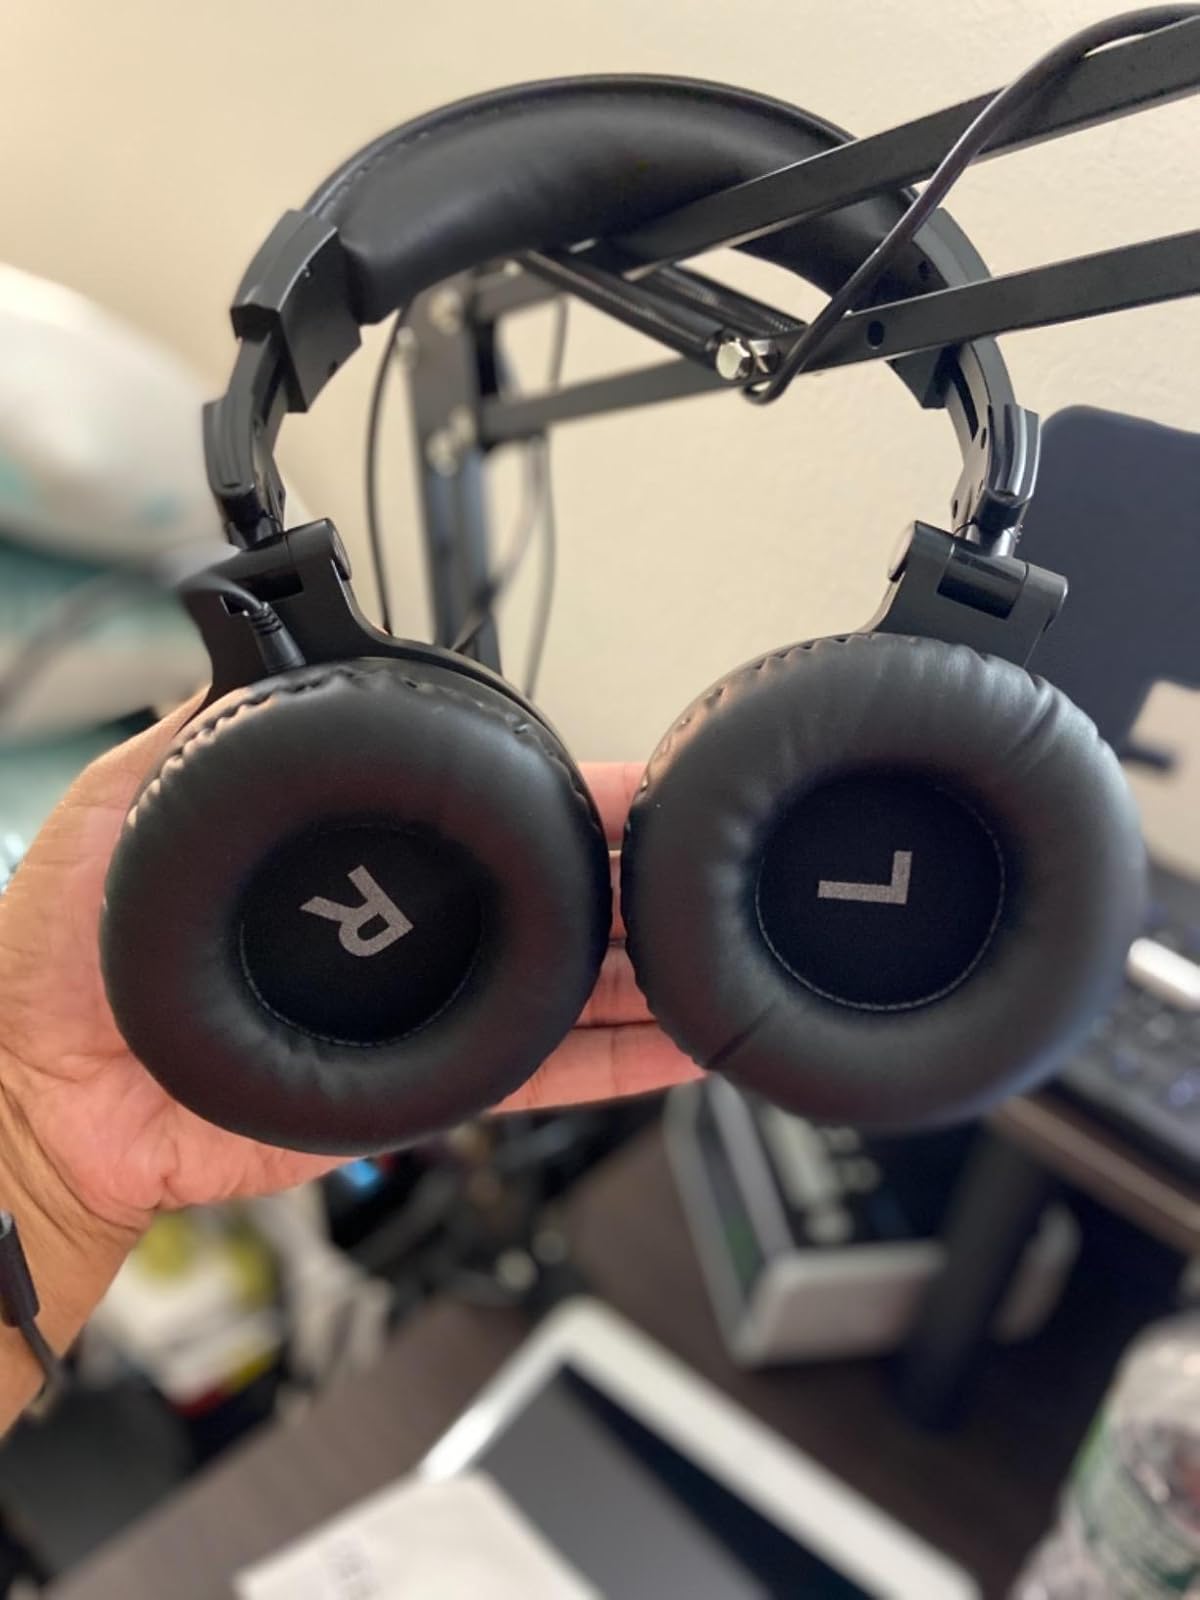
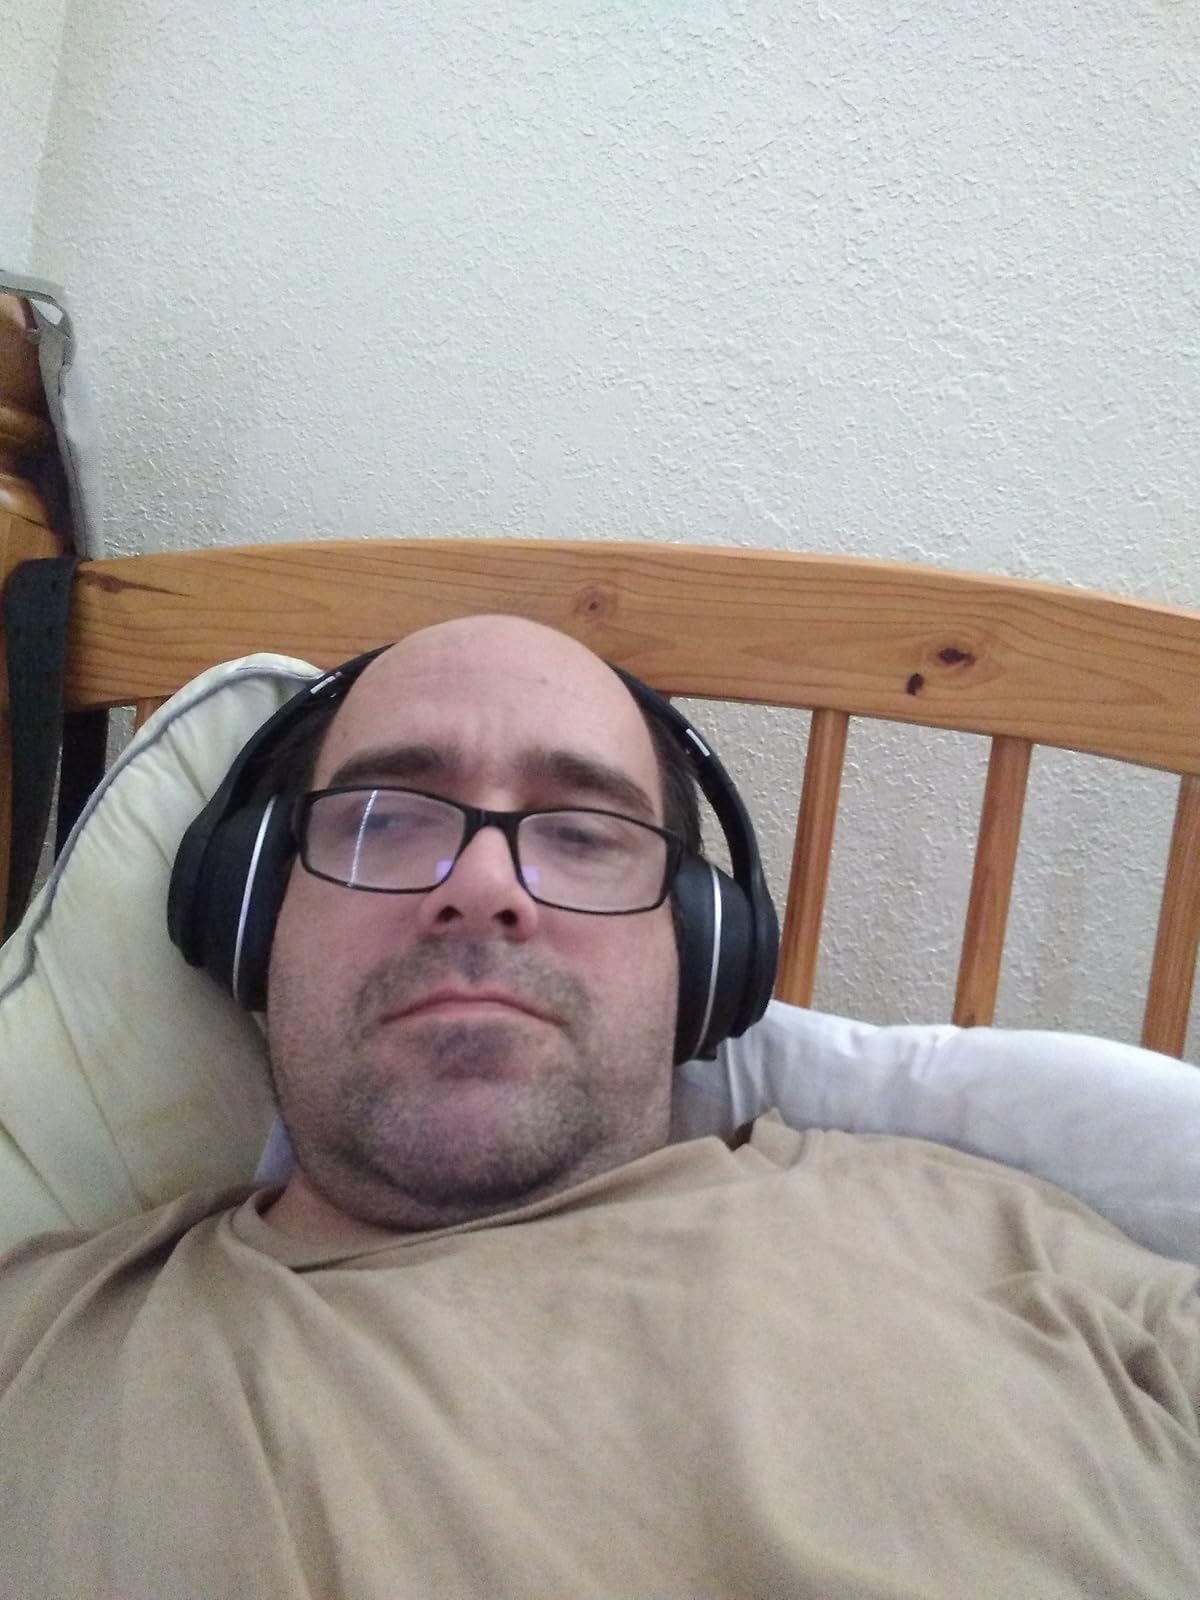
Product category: headphones
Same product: no